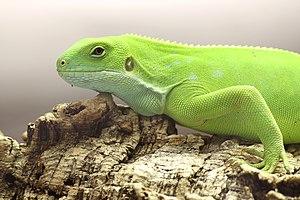
Brachylophus fasciatus, l'Iguane des Fidji, est une espèce de sauriens de la famille des Iguanidae.